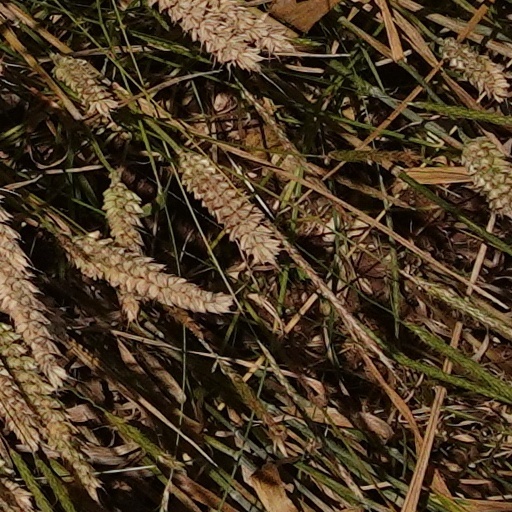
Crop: wheat